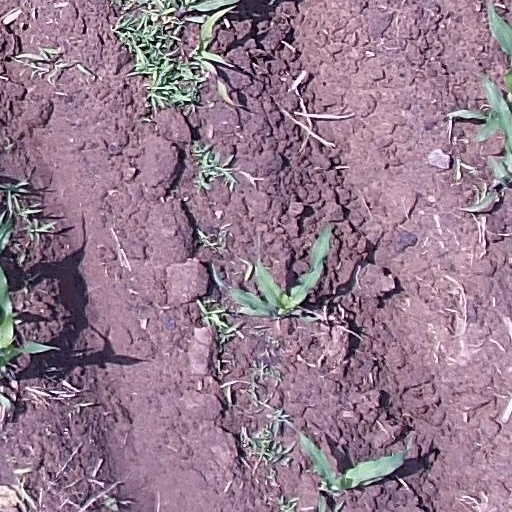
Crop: maize; corn